Michael A. Healy

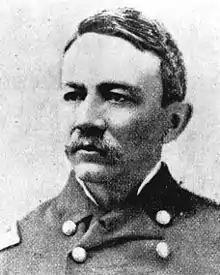

Michael Augustine Healy (September 22, 1839 – August 30, 1904) was an American career officer with the United States Revenue Cutter Service (predecessor of the United States Coast Guard), reaching the rank of captain. He has been recognized since the late 20th century as the first man of African-American descent to command a ship of the United States government.